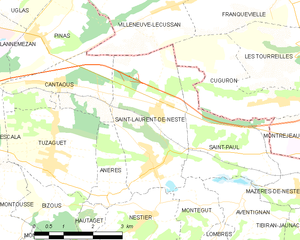
Carte des communes françaises
Saint-Laurent-de-Neste est une commune française située dans le département des Hautes-Pyrénées, en région Occitanie.